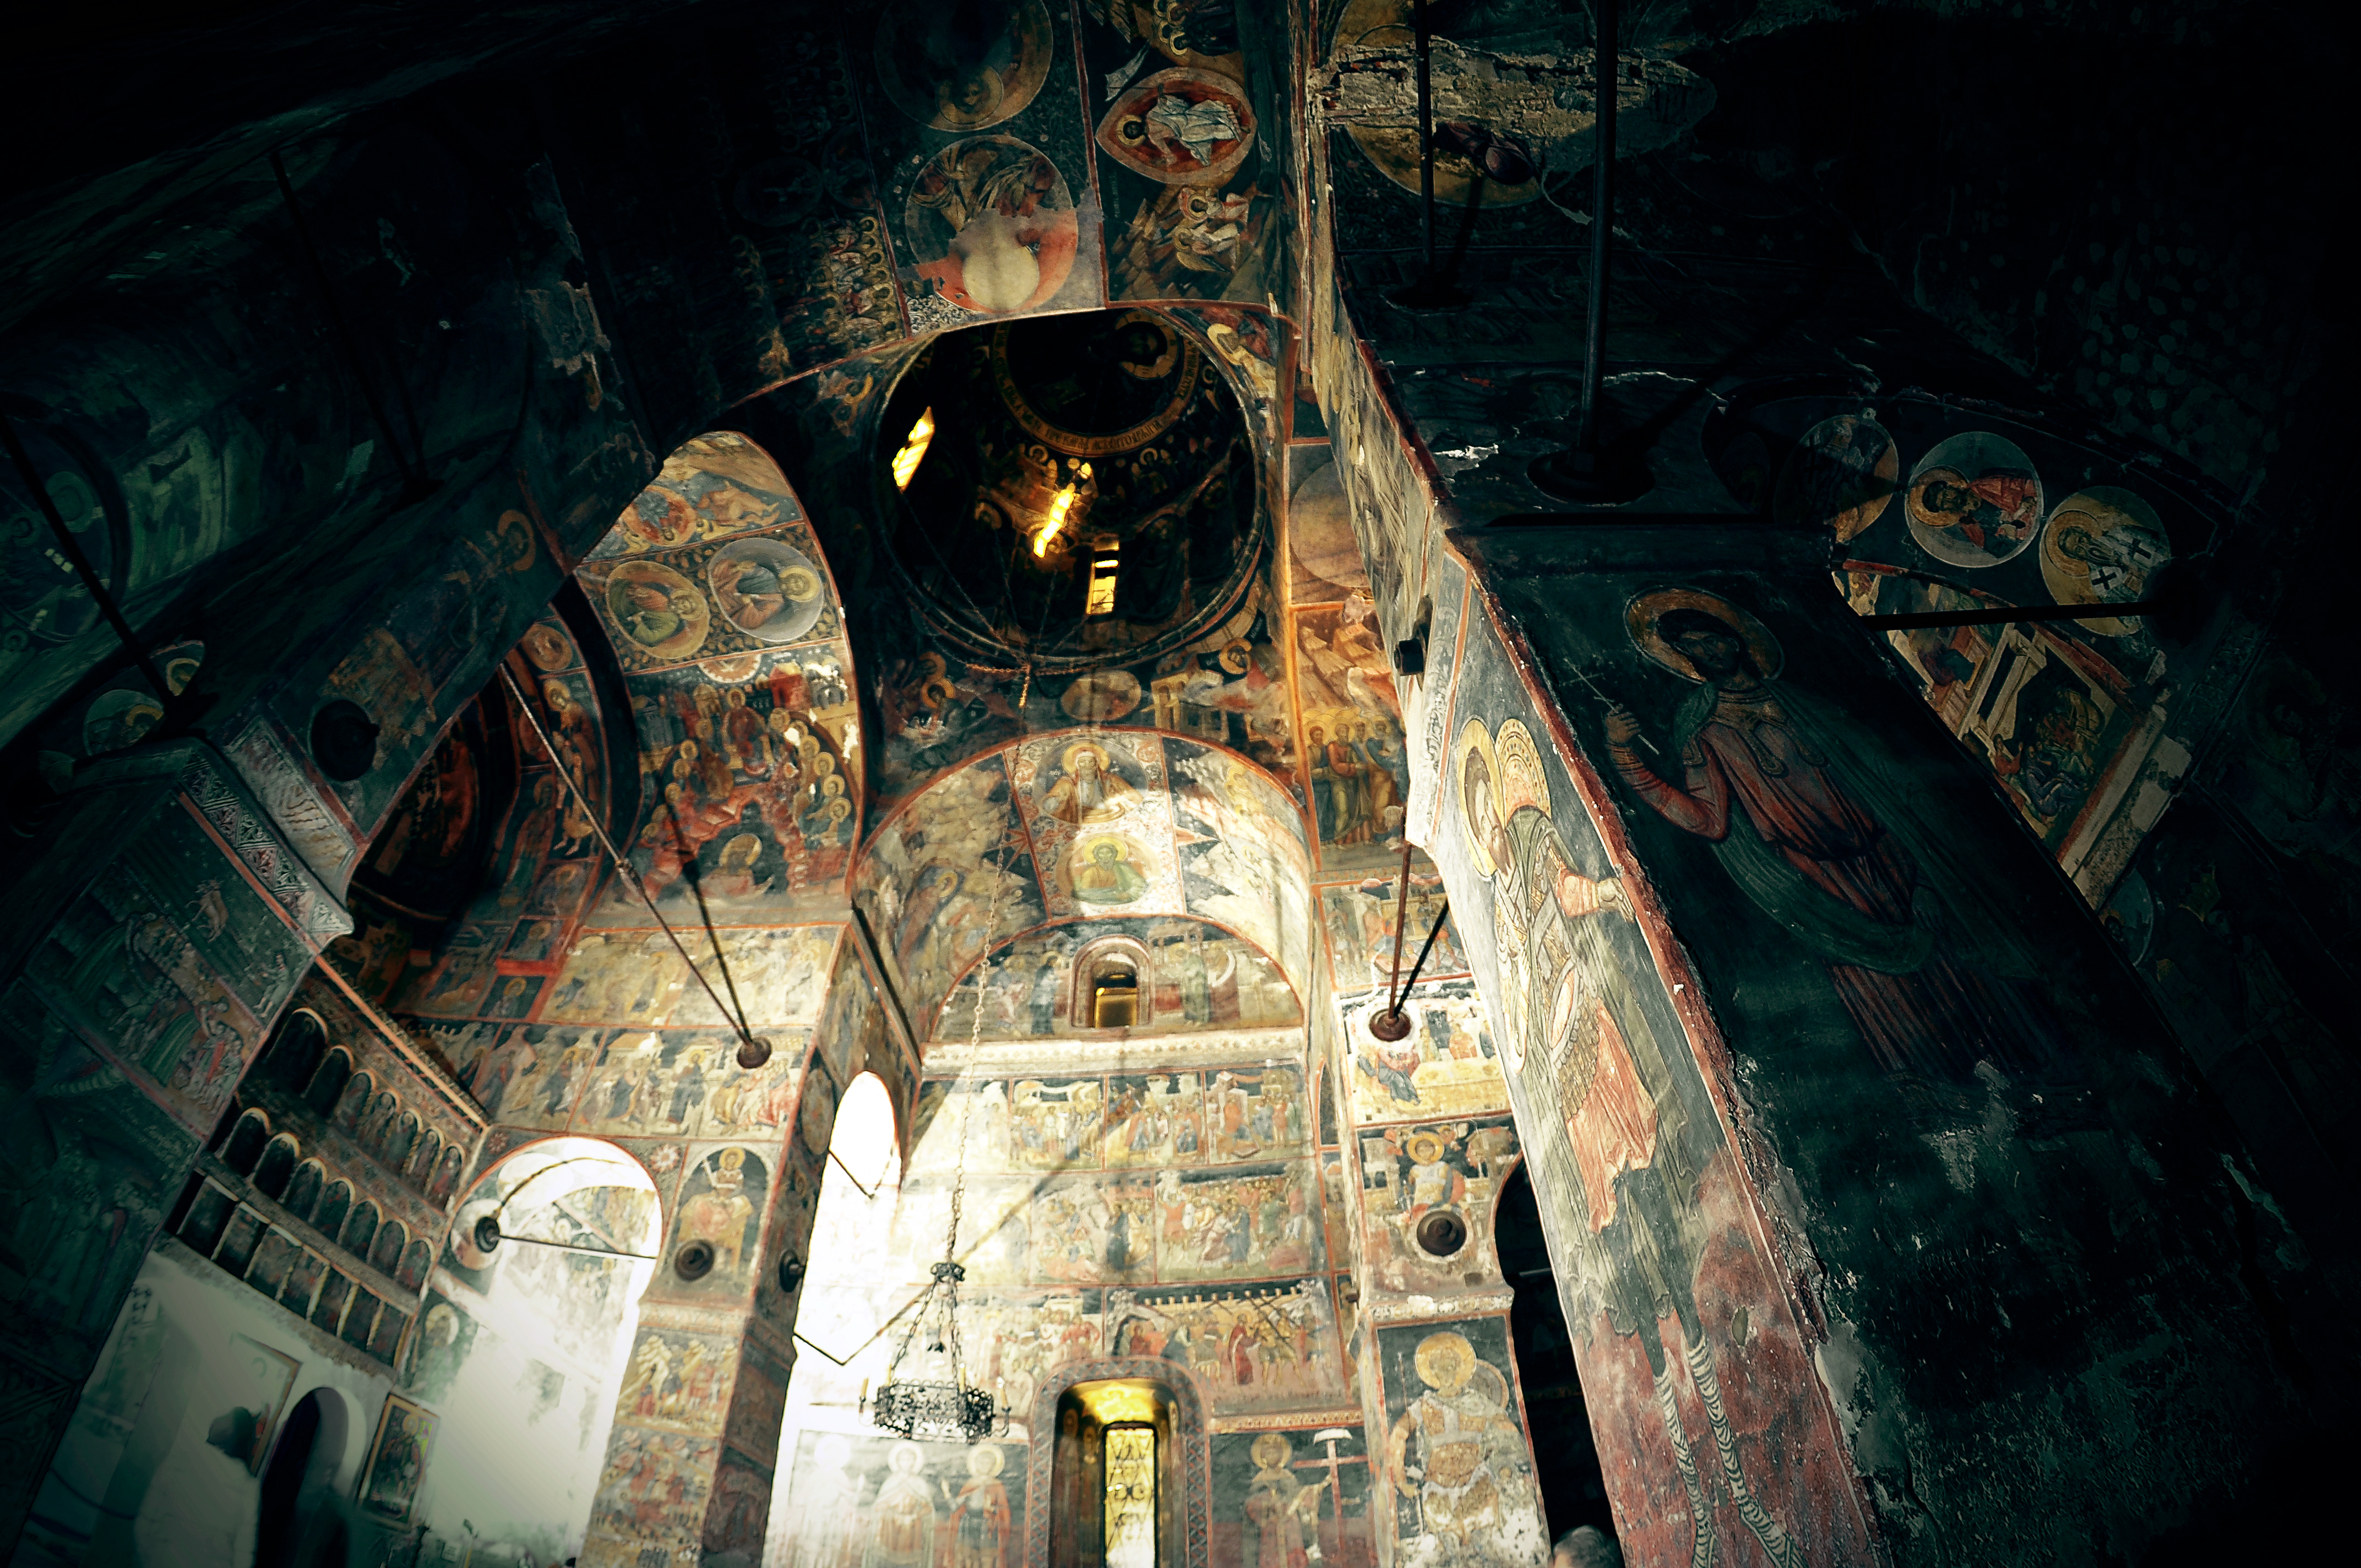
light, architecture, interior, greek, darkness, church, cross, temple, iconography, plan, fisheye, history, orthodox, vaulting, unesco, eastern, fresco, dome, murals, icon, romania, worldheritage, icons, roumanie, screenshot, bor, byzantine, biserica, arhitectura, wallachia, muntenia, orthodoxy, lumina, cruce, greaca, inscrisa, inscribed, cupola, pendentives, pendentive, pandantiv, pandantivi, romanian, icoana, iconostas, iconostasis, ortodoxa, ortodox, fresca, frescoes, istorie, crossinsquare, byzantium, constantinopolitan, bizantin, byzantin, byzanz, byzantinisch, valahia, tararomaneasca, crucegreacainscrisa, orthodoxe, 14thcentury, curteadearges, ortodossa, basarab, xivcentury, greekcrossplan, basarabiofwallachia, lmiagiima1364701, godslight, eik n, ancient history